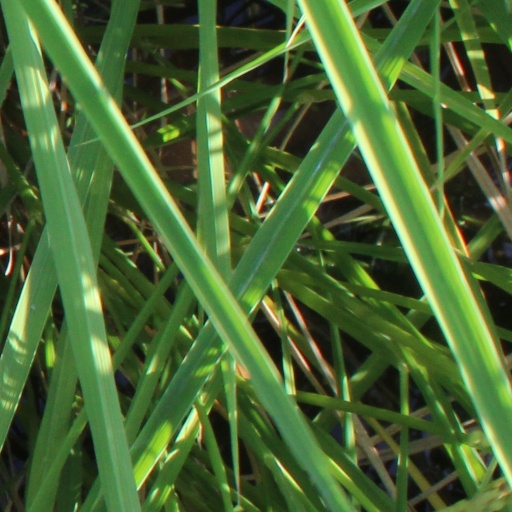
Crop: rice